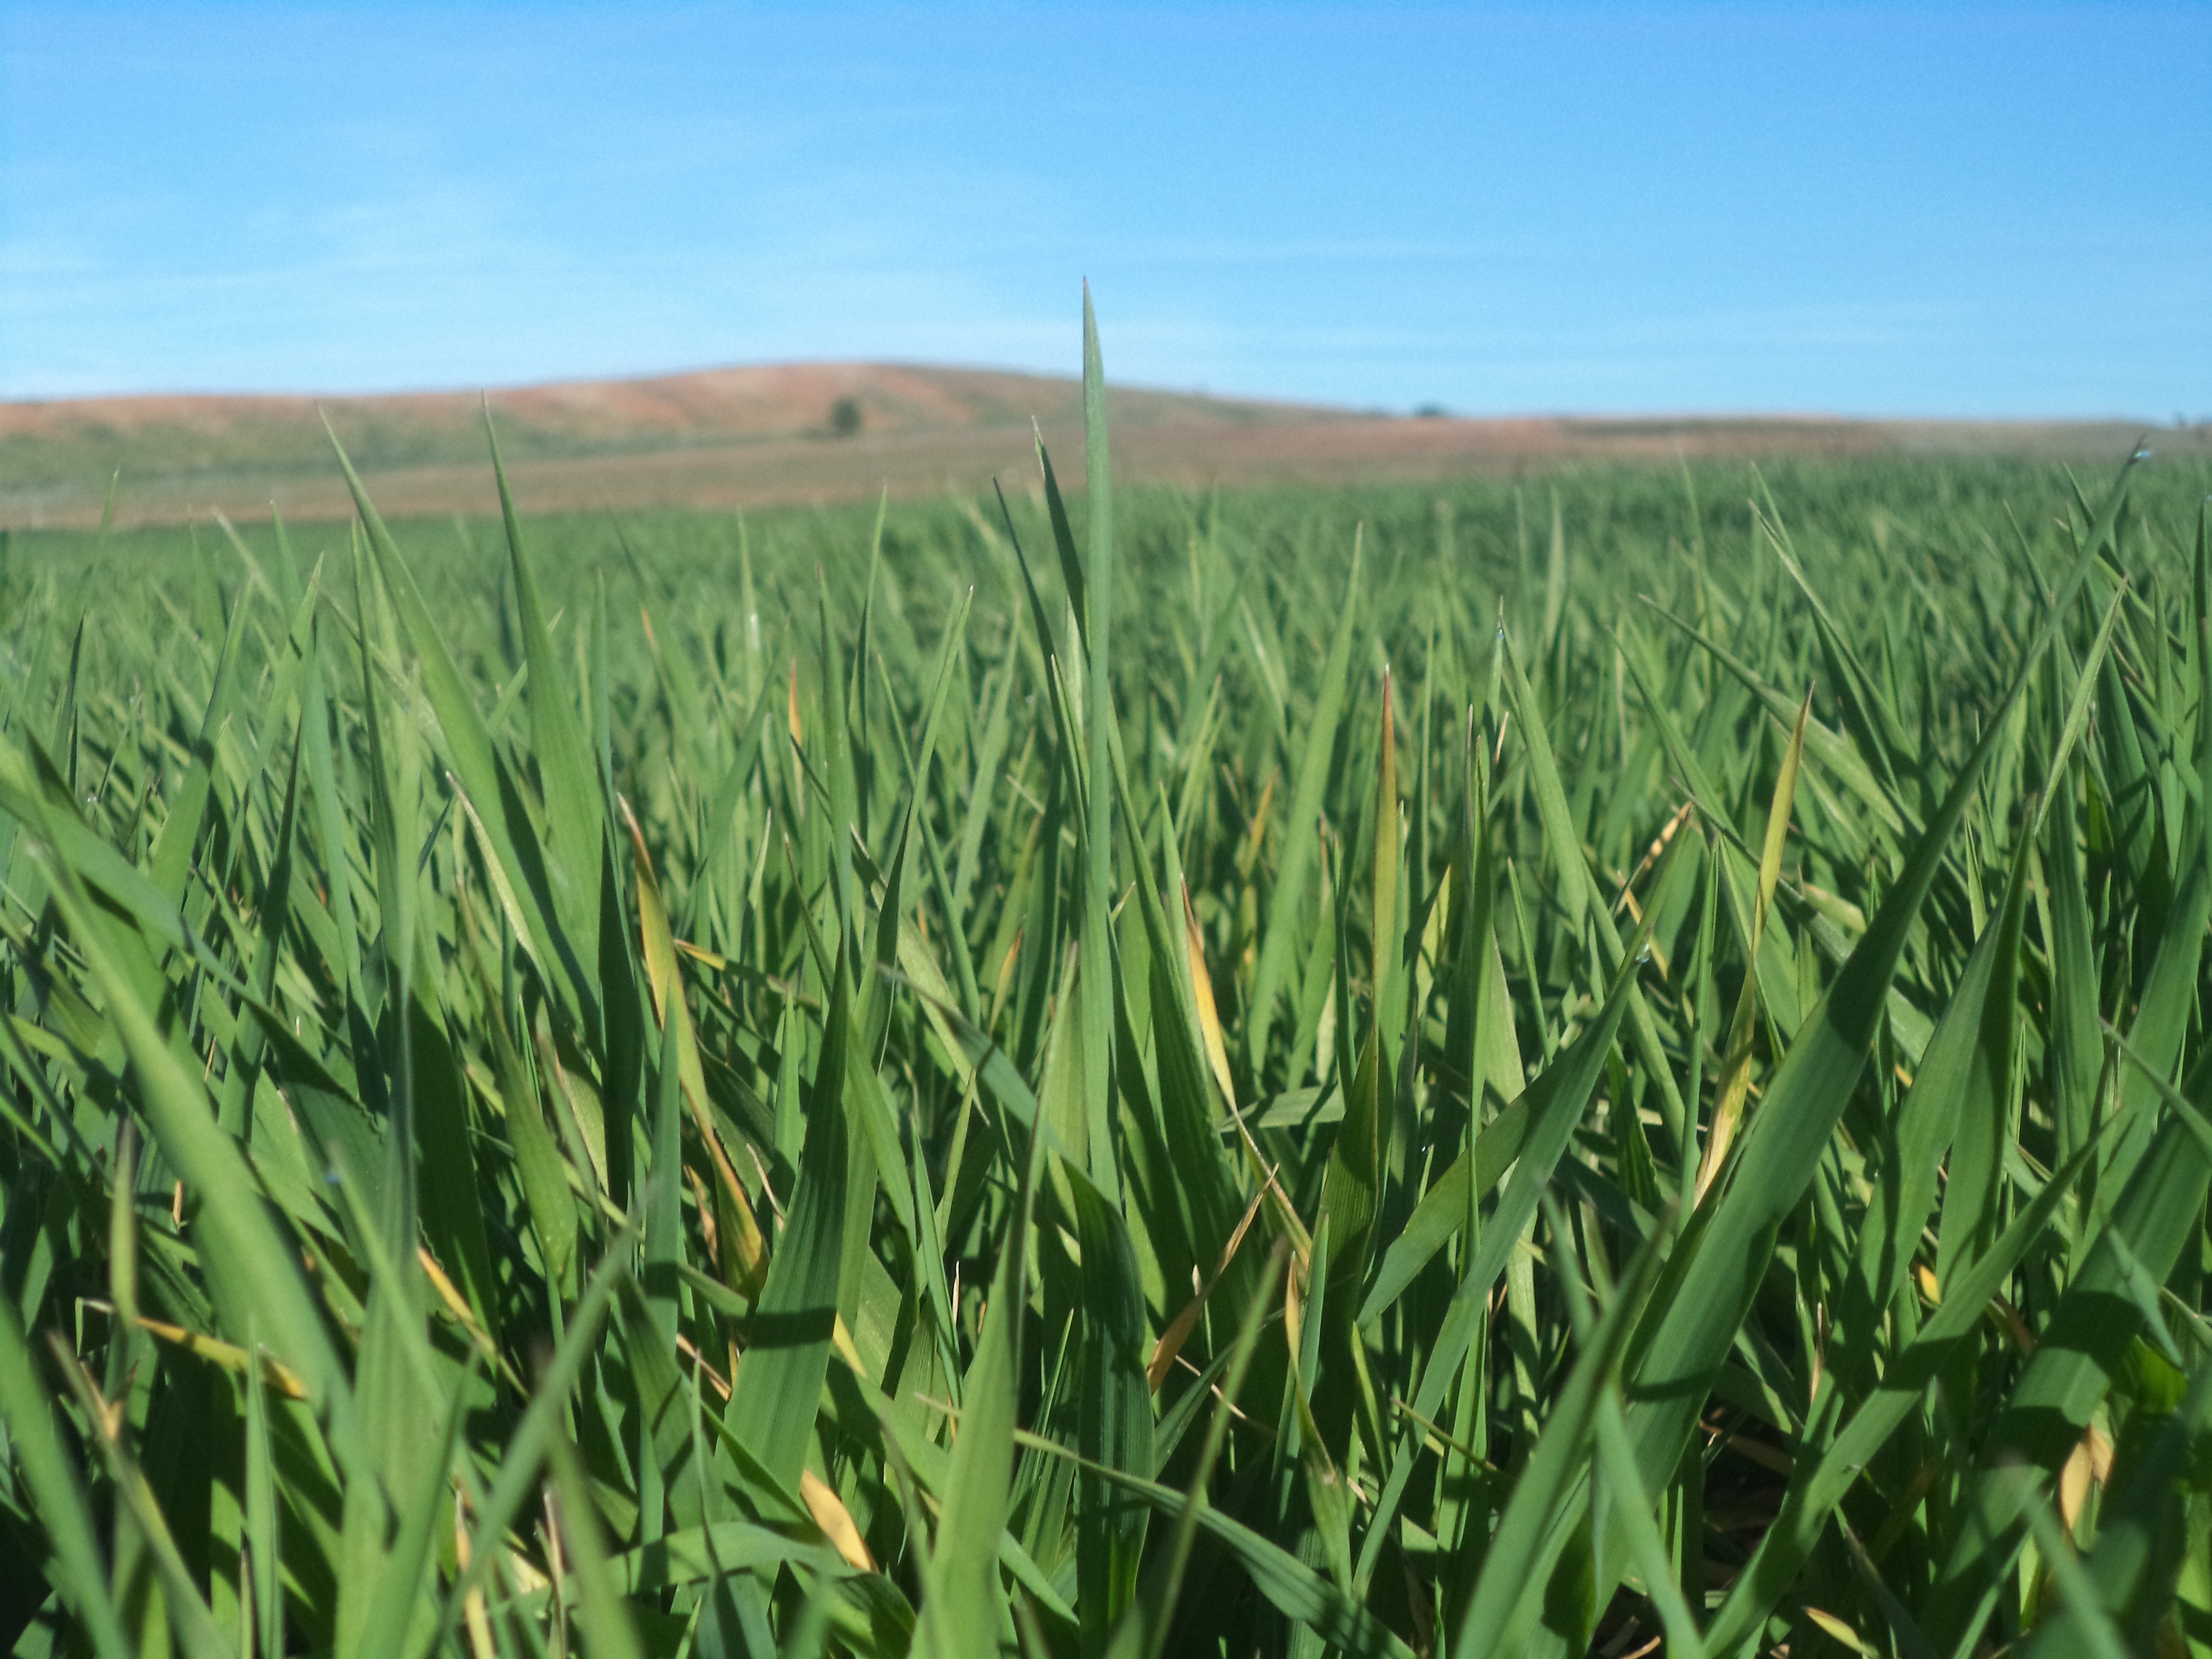
grass, plant, field, farm, meadow, wheat, prairie, food, produce, crop, pasture, soil, agriculture, plain, spain, grassland, madrid, paddy field, flowering plant, commodity, barley field, triticale, grass family, land plant, phragmites, food grain, daganzo